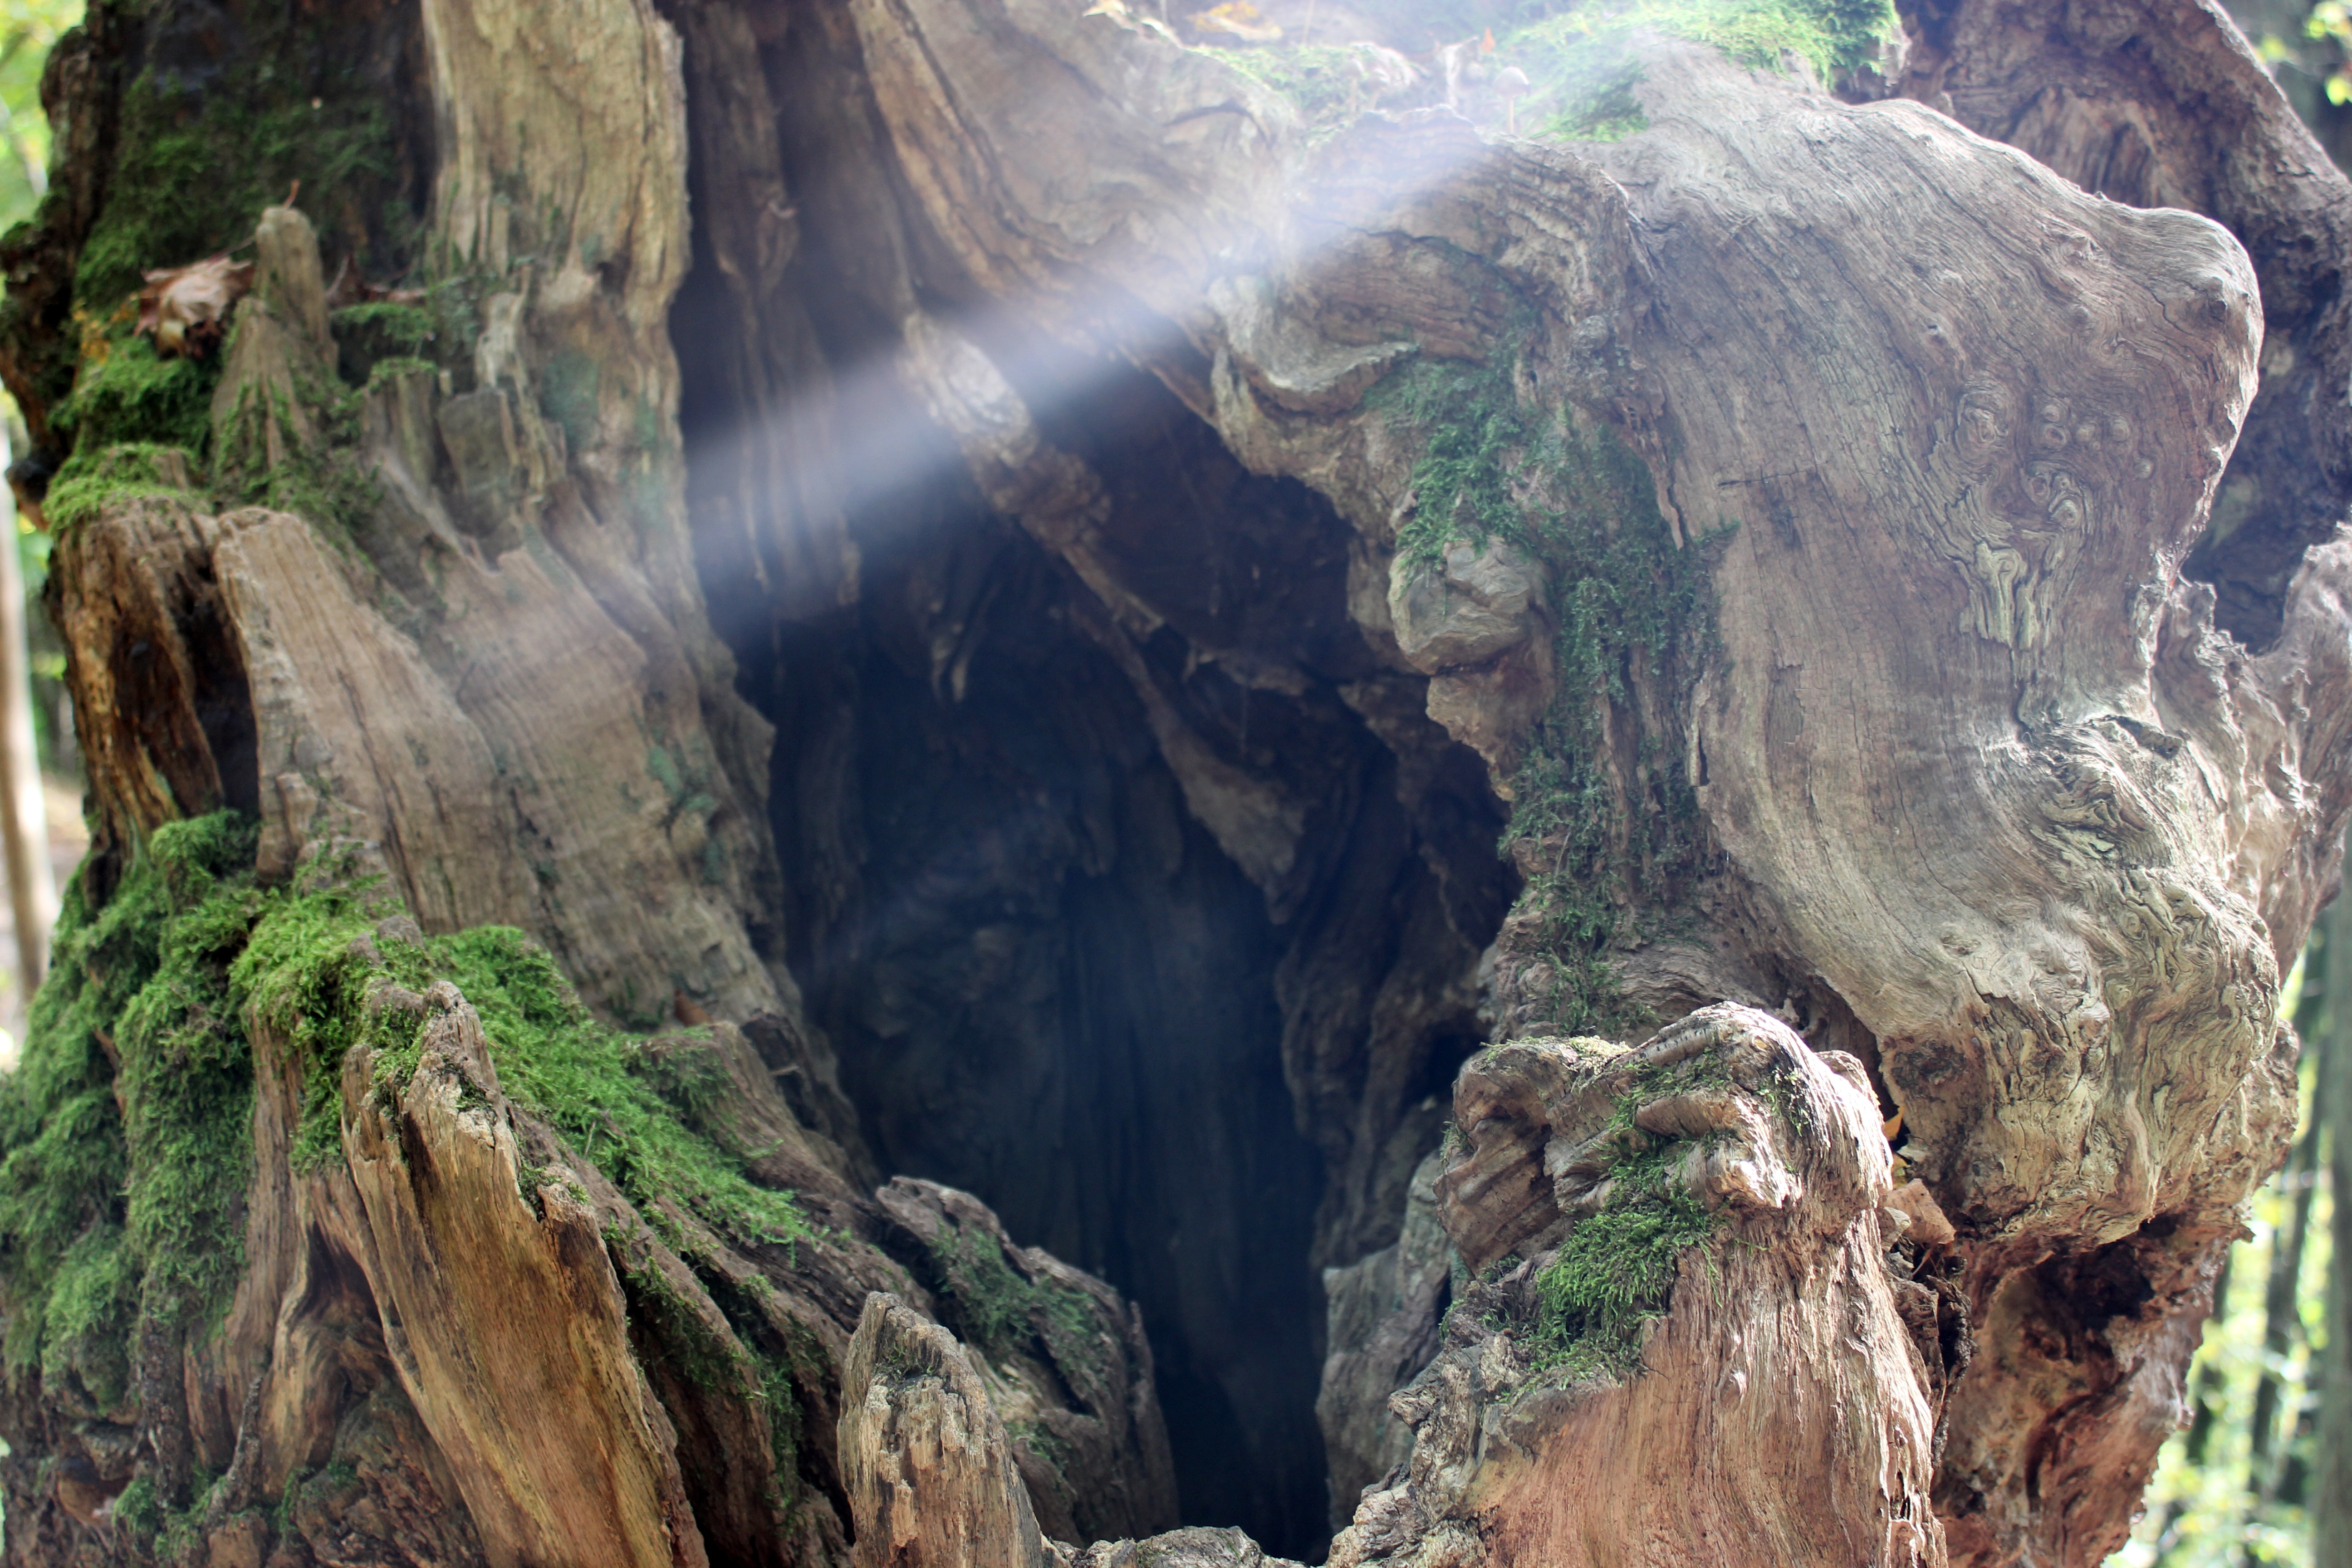
nature, rock, waterfall, wilderness, valley, formation, cliff, park, canyon, terrain, national park, geology, ravine, water feature, wadi